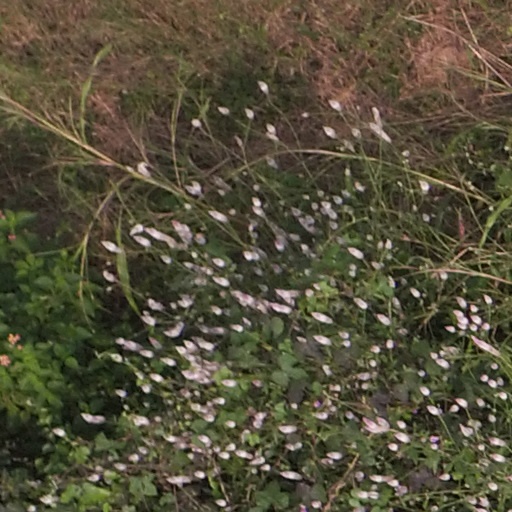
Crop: maize; corn